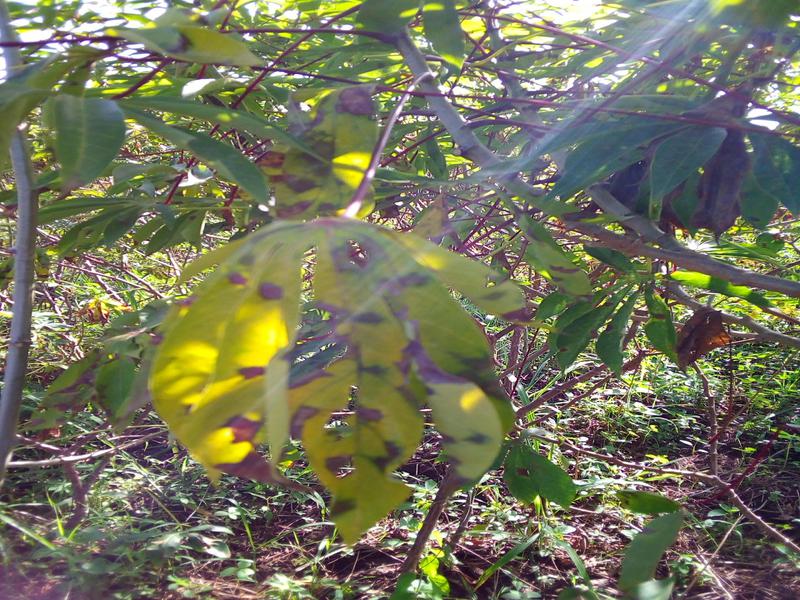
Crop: cassava
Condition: bacterial_blight